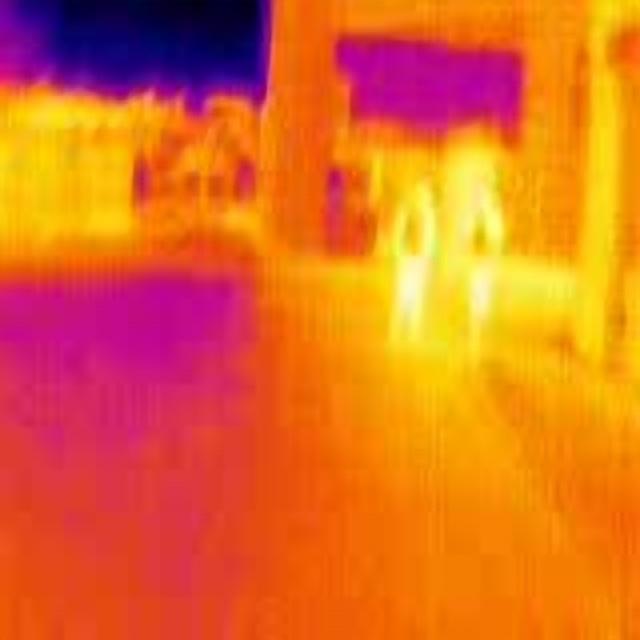
Detected objects:
label: person
label: person